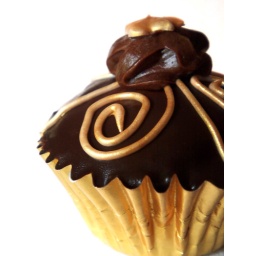
Dark chocolate cake covered in chocolate ganache. Topped with chocolate fudge buttercream and hand painted royal icing with a golden luster.